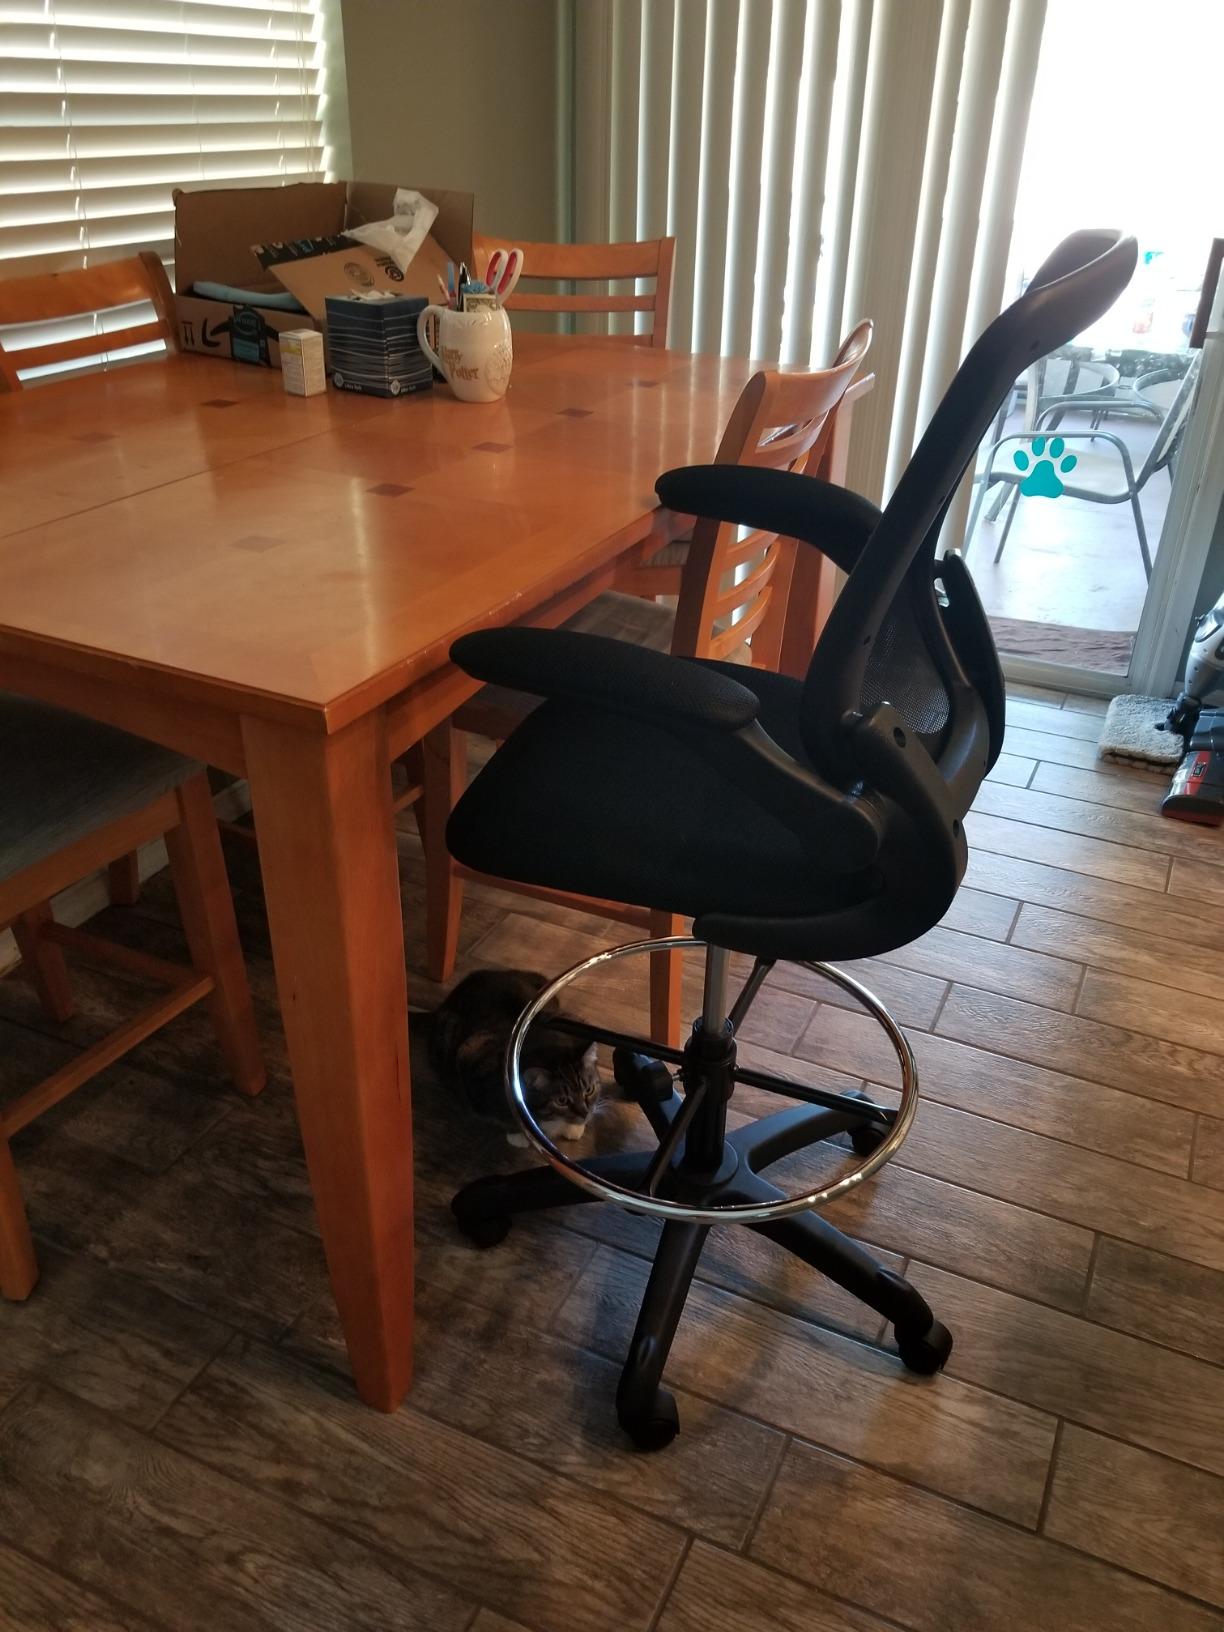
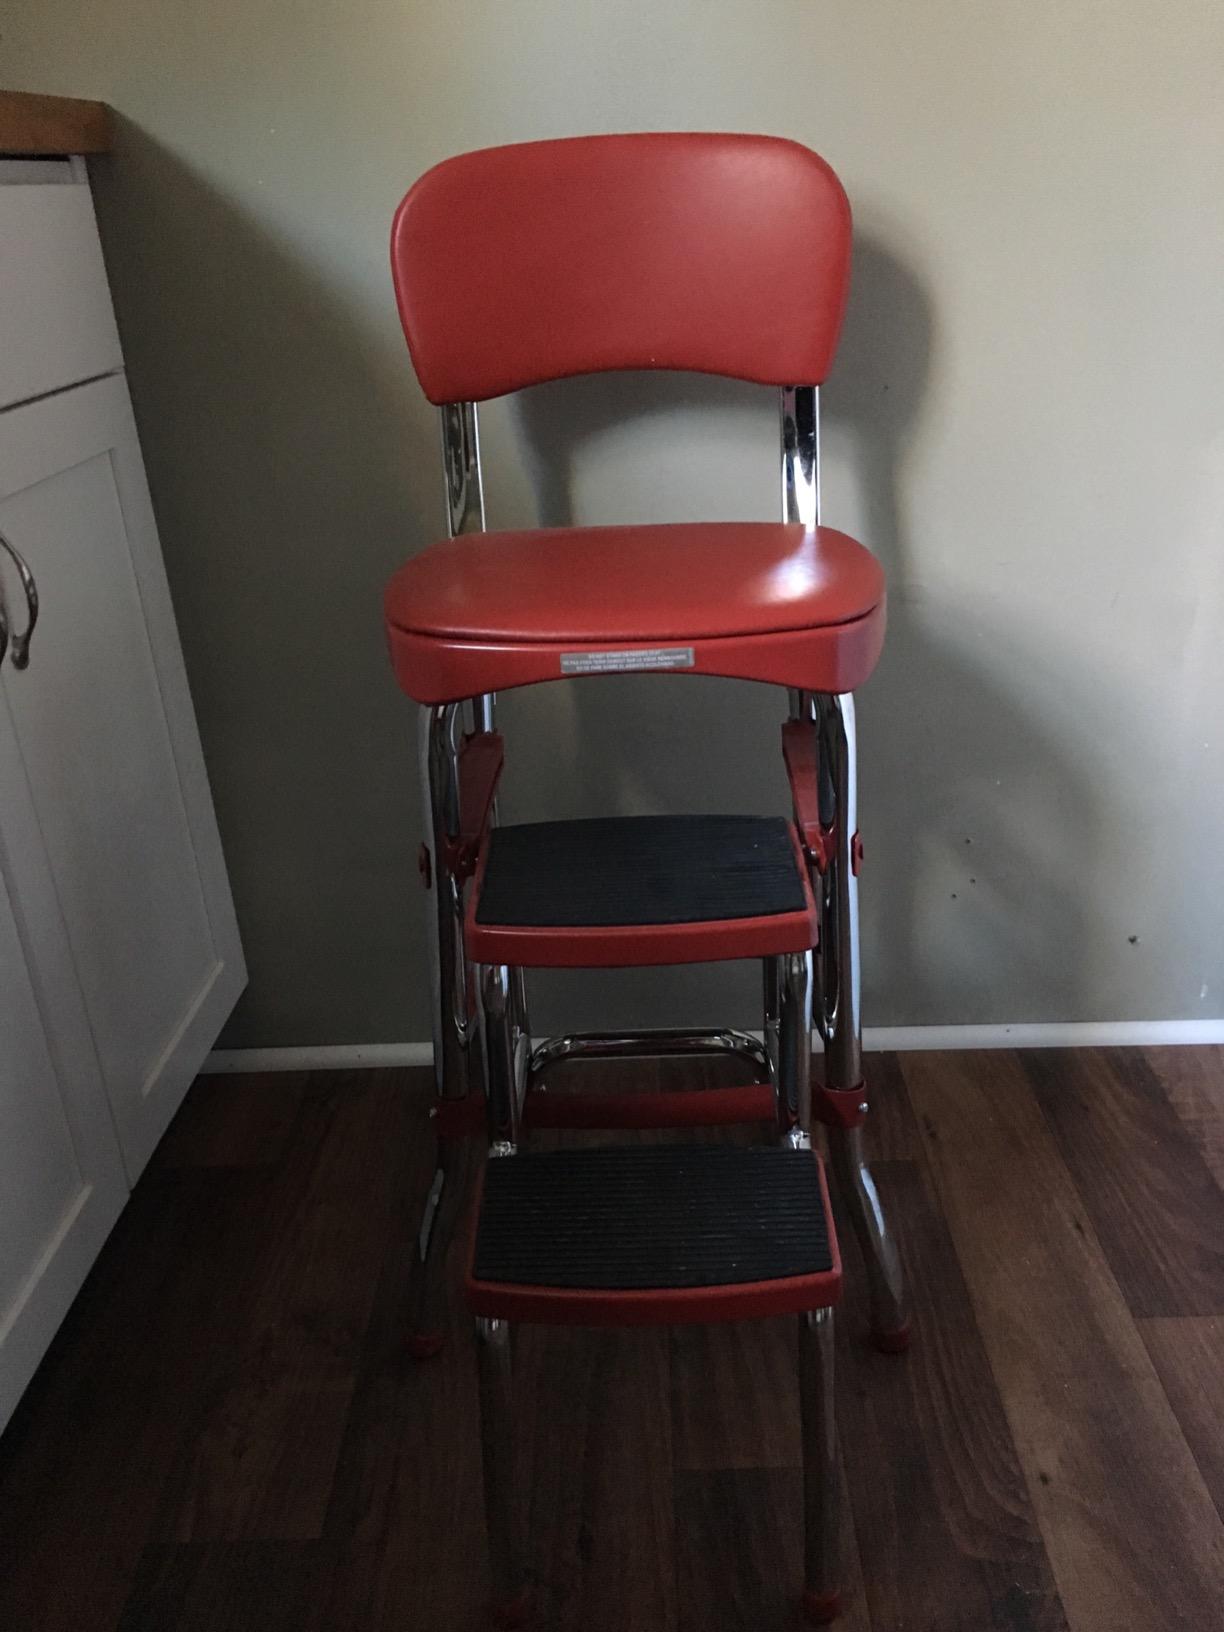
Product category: items_chair
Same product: no